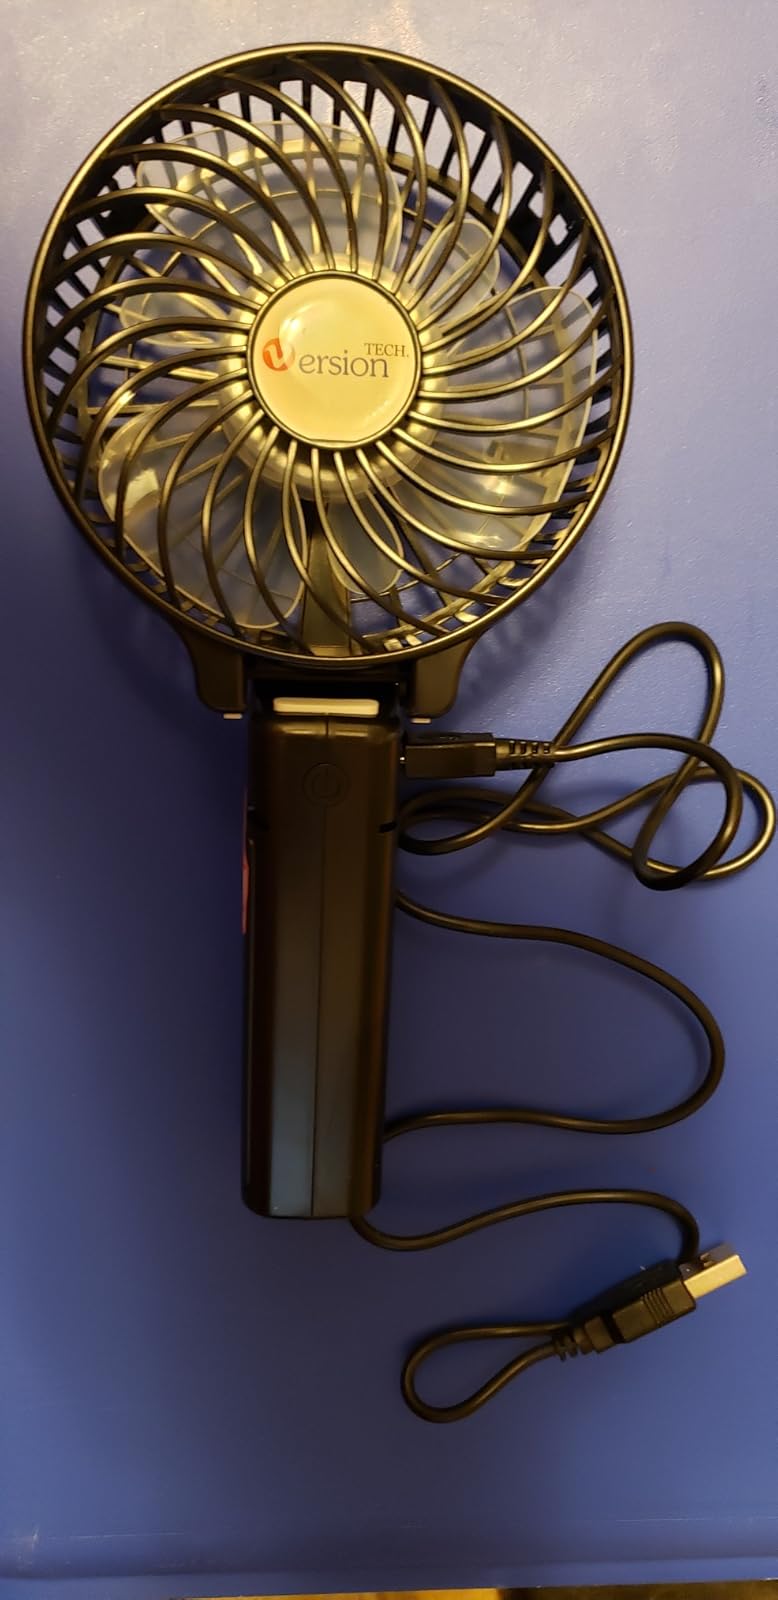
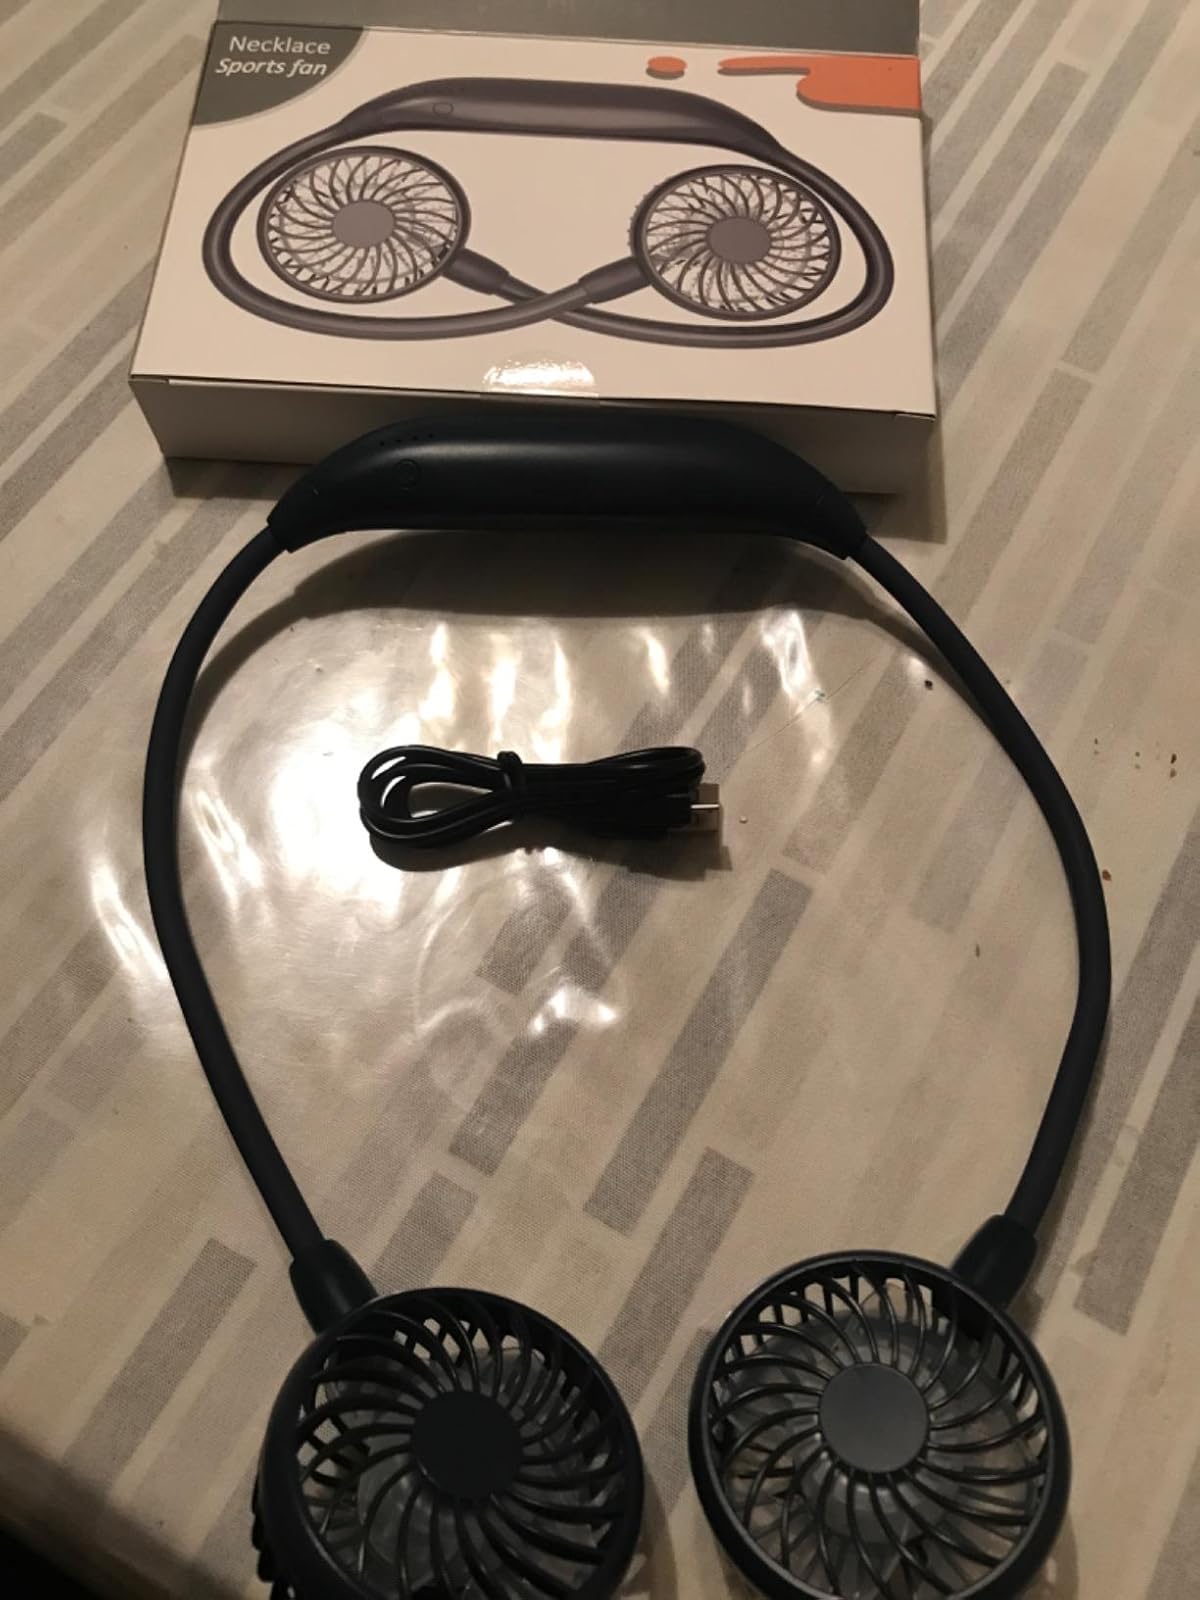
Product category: fan
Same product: no